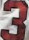
Number: 3